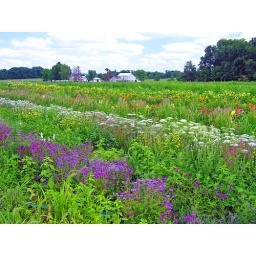
Across a flower field there stands a group of Amish barns. Photo taken in Wayne County, Ohio.